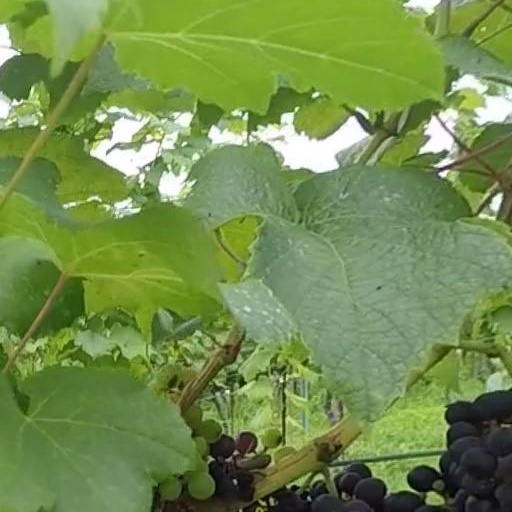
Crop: grape